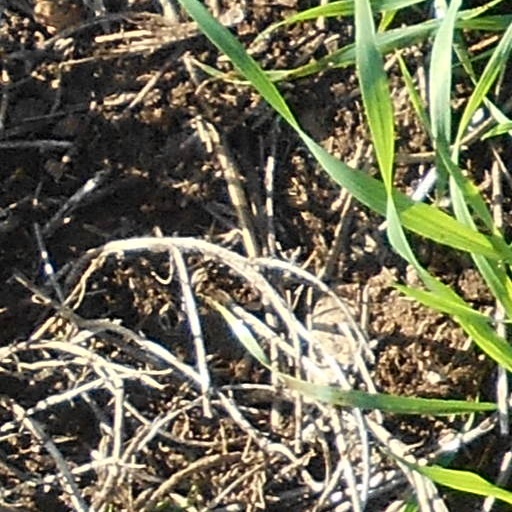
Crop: wheat